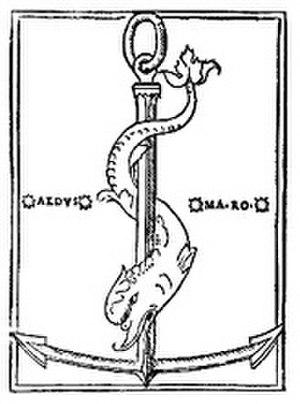
Aldo Manuzio, né en 1449 à Bassiano dans les Marais pontins et mort le 6 février 1515 à Venise, est un imprimeur-libraire italien installé à Venise, qui a joué un rôle fondamental dans la diffusion de la culture humaniste dans la péninsule italienne, et particulièrement de la littérature grecque.